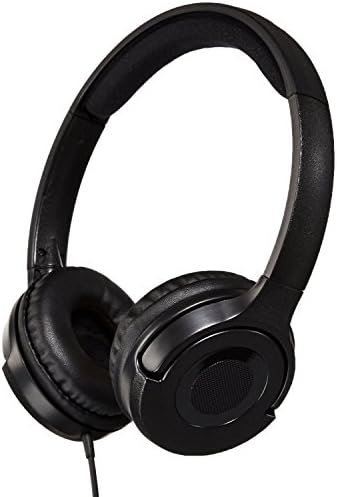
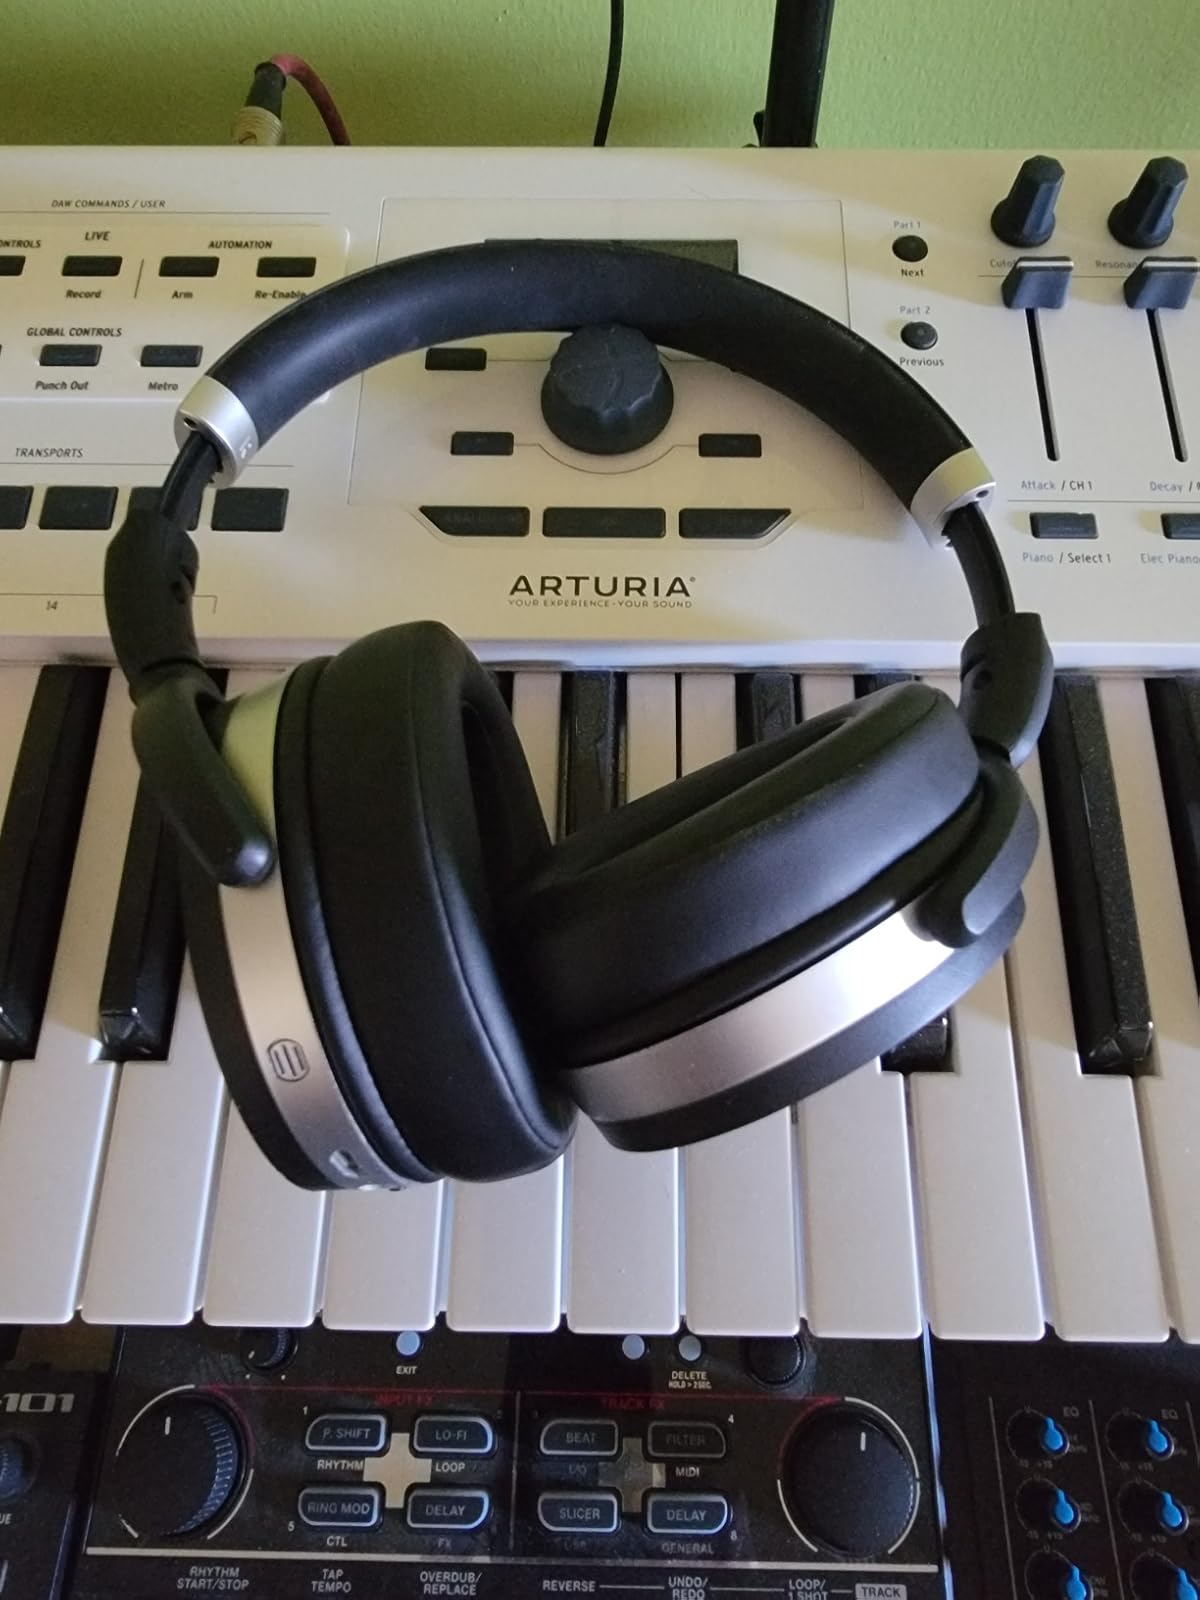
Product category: headphones
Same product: no